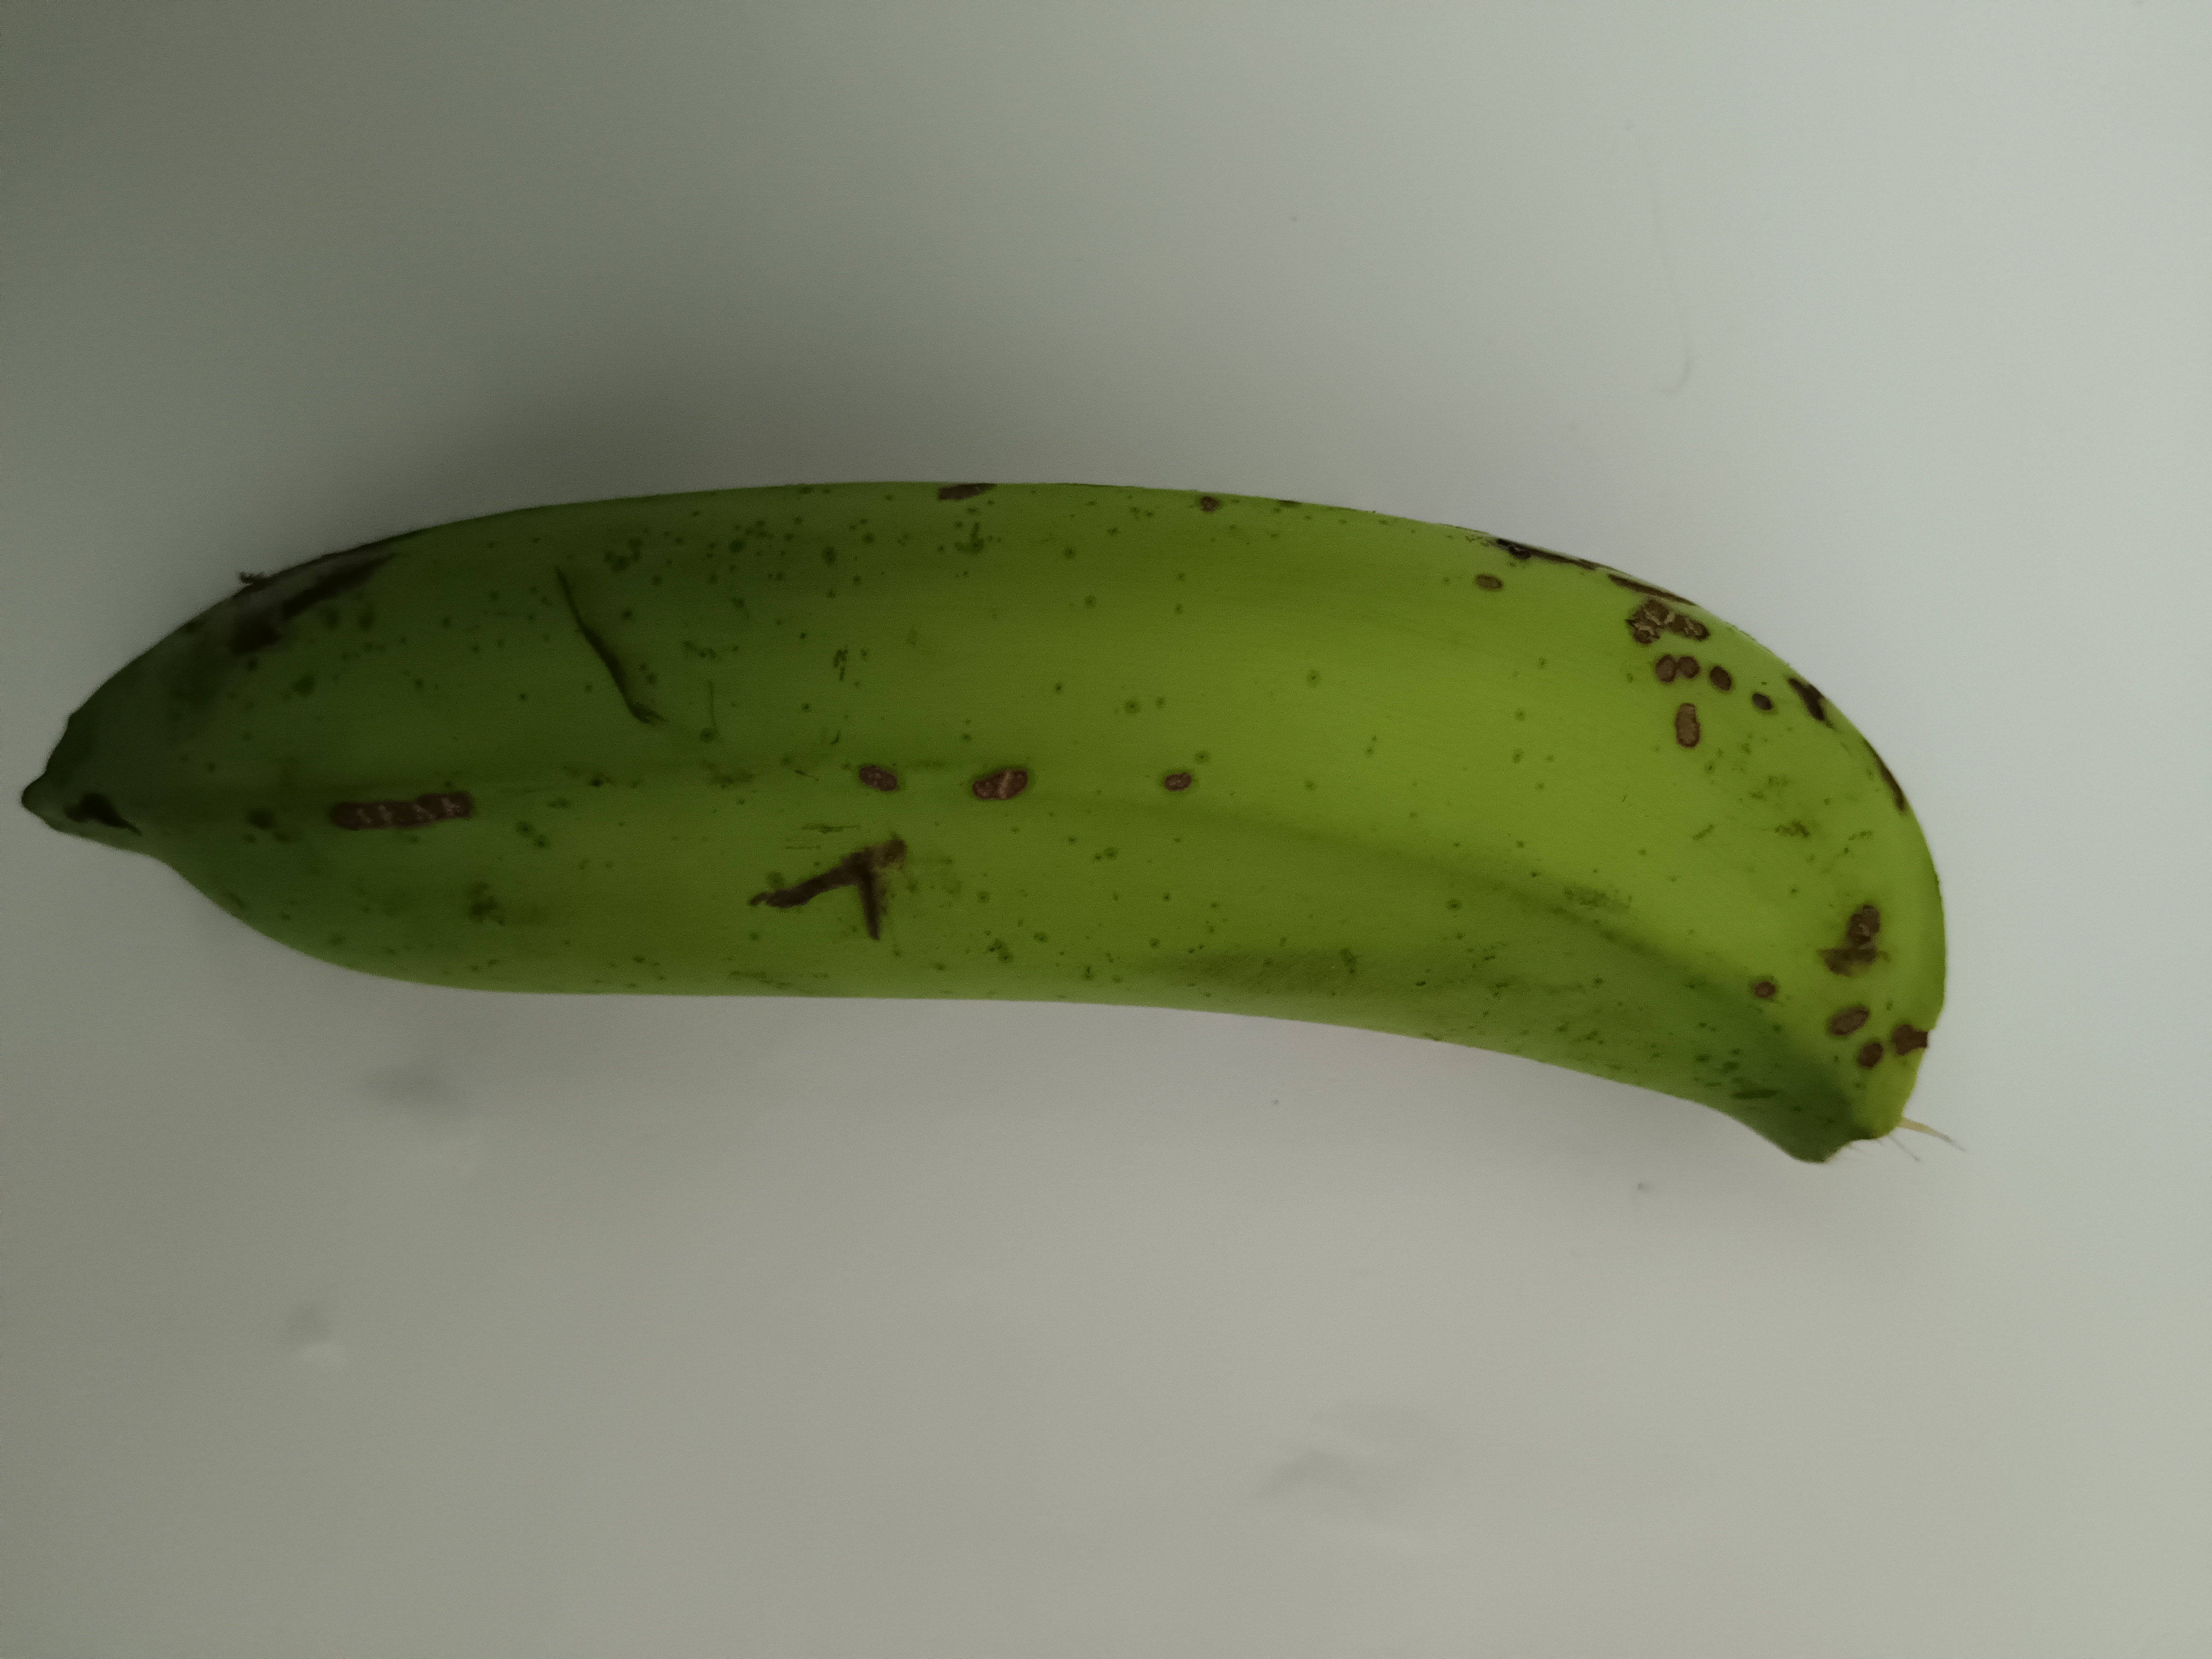
Banana variety: Shagor